Elsterwerda–Grödel raft canal

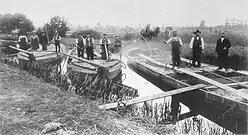
Barges at the clay pit near Wülknitz around 1910

Problems at the Prösen sluice led to several interruptions in the canal's operation. Nevertheless, the construction of the canal did lead to improvements in the supply of timber within its sales area, as the availability and cost of Bohemian timber also became more favorable.